Nikita Khrushchev

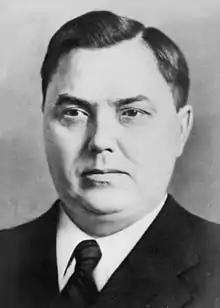
Georgy Malenkov, the man who briefly succeeded Stalin as leader of the Soviet Union.

Almost all of Ukraine had been occupied by the Germans, and Khrushchev returned to his domain in late 1943 to find devastation. Ukraine's industry had been destroyed, and agriculture faced critical shortages. Even though millions of Ukrainians had been taken to Germany as workers or prisoners of war, there was insufficient housing for those who remained. One out of every six Ukrainians were killed in World War II.